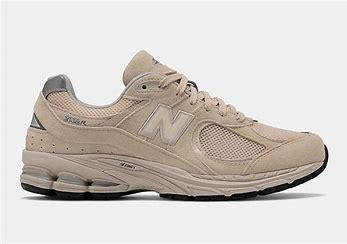
Brand: New
Model: Balance 2002R